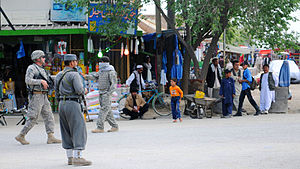
Charikar
Charikar er en by i det nordlige Afghanistan. Byen er hovedstad i provinsen Parvan. i 2016 blev befolkningstallet estimeret til ca. 96.000 indbyggere.